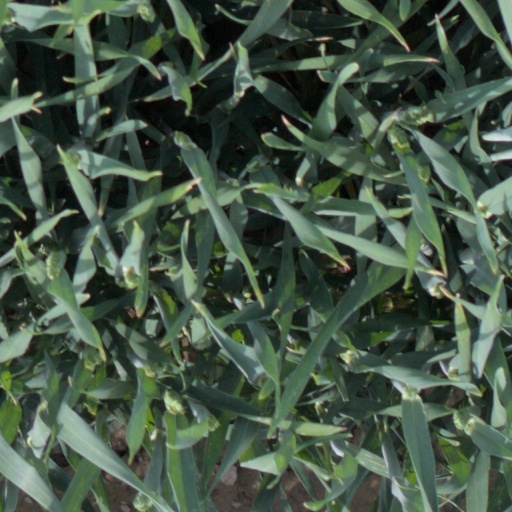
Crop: wheat